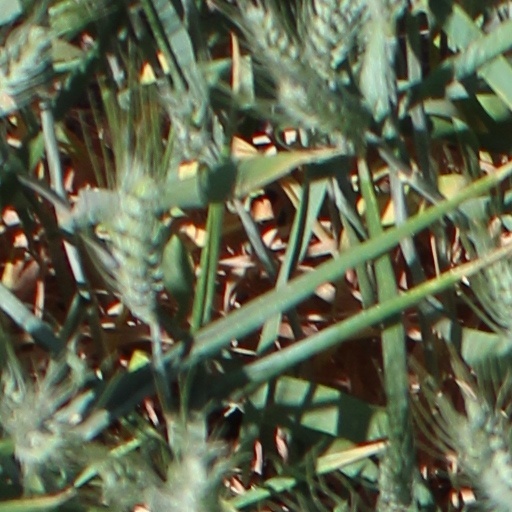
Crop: wheat